MS A Wind

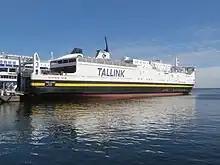
"Sea Wind" at Tallinn in 2016.

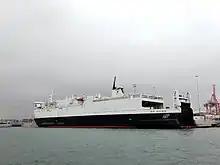
"A Wind" in 2022.

On 5 March 1997, "Sea Wind" ran aground off Mjölkö. Her passengers were evacuated by the Waxholmsbolaget ferry . She was refloated the next day and taken into Stockholm. Following repairs, she returned to service in April. In July 1997, she was placed on the Stockholm–Långnäs–Turku route. In 2001, her bridge was rebuilt. On 1 January 2008, she returned to the Stockholm–Turku route. On 8 September 2008, she was sold to Tallink Swedish Line, Cyprus. On 2 December 2008, a fire broke out in her engine room when the ship was off Mariehamn. The cause was a broken oil line. Her eleven passengers were evacuated by a Finnish helicopter. The ship was towed into Turku, where she arrived on 3 December. She returned to service in January 2009. "Sea Wind" was withdrawn from the Stockholm–Turku route on 21 December 2014 and laid up at Naantali.